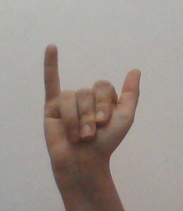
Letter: ya